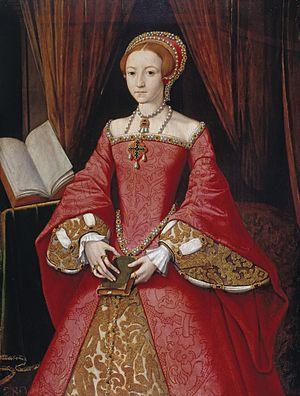
Le Second Acte de succession est un texte de loi adopté par le Parlement d'Angleterre en juin 1536, pendant le règne d'Henri VIII.
Le corset est un sous-vêtement, principalement féminin, porté du XVIᵉ siècle au XXIᵉ siècle comportant des renforts, comme des baleines, de la cordelette passepoilée ou encore un busc et destiné à modeler le buste suivant des critères esthétiques variables au fil des époques. C'est une pièce de vêtement rigidifiée qui a essentiellement deux buts : d'une part sculpter la taille pour l'adapter au vêtement porté, d'autre part maintenir la poitrine.
L’histoire de l’Angleterre est marquée par un règne florissant, le règne d’Elisabeth I. Elle instaure une politique qui assure prospérité économique et rayonnement culturel à son pays. Son gouvernement singulier est marqué par une nouveauté : la construction et la diffusion des images royales. Cette nouvelle réflexion quant au pouvoir de la diffusion des portraits royaux va de pair avec une affirmation des particularismes du costume élisabéthain.
Élisabeth Iʳᵉ, née le 7 septembre 1533 au palais de Placentia à Londres et morte le 24 mars 1603 au palais de Richmond à Londres, fut reine d'Angleterre et d'Irlande de 1558 à sa mort.